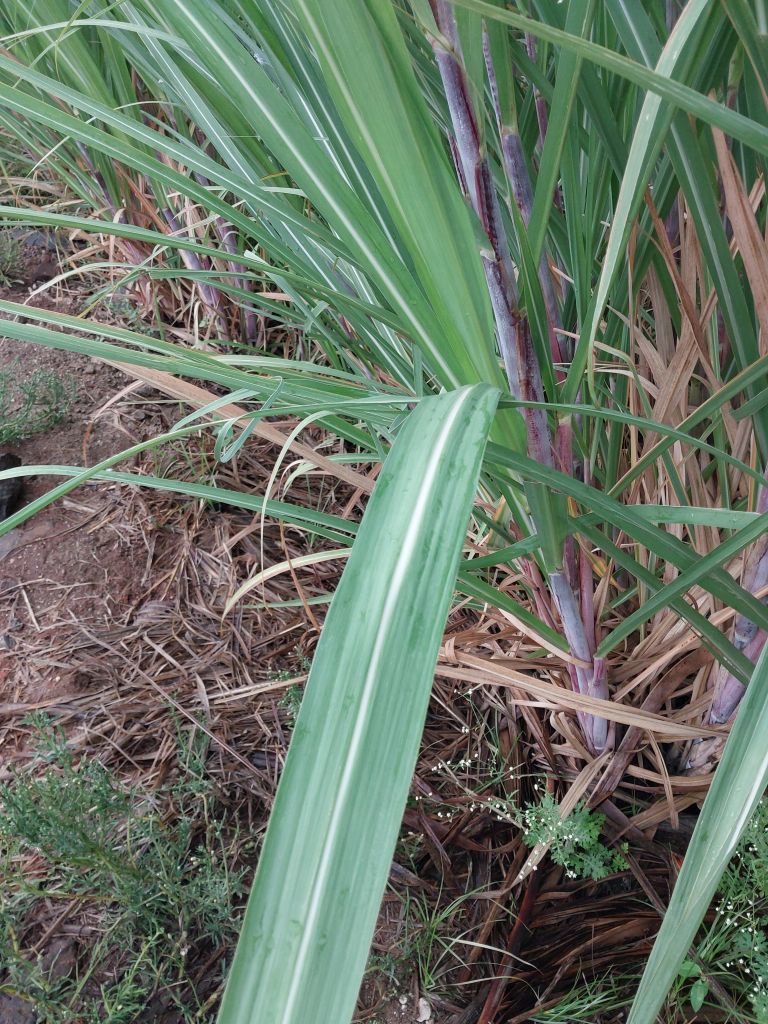
Label: Healthy